Tivoli (Baltimore, Maryland)

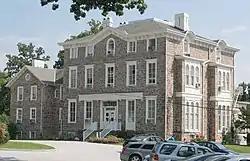
Tivoli Mansion, August 2011

Tivoli is a historic home located at Baltimore, Maryland, United States. It is a random stone ashlar masonry structure built about 1855 and consisting of a three-story, symmetrical Italianate main block, with a contemporary two-story, T-shaped service wing. It contains the administrative and clinical offices, the infirmary, and dining hall of the Woodbourne Center, also known as Nexus-Woodbourne Family Healing, a mental health treatment center for adolescents. It was the summer residence of Enoch Pratt, who purchased the property in 1870 and died here in 1896. It was also a home of Charles S. Abell, one of the owners of the "Baltimore Sun Papers" and whose wife gave the property to Woodbourne in 1925.